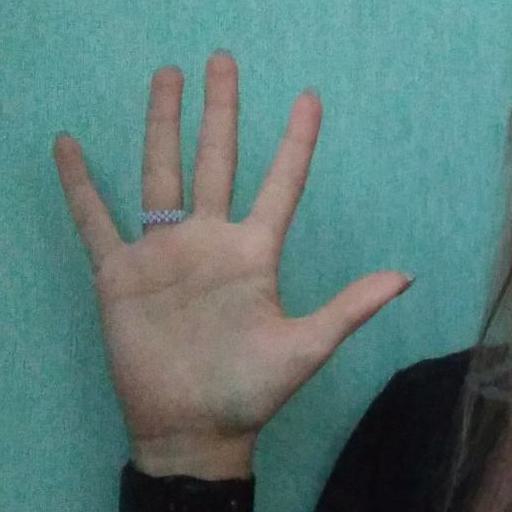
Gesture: palm